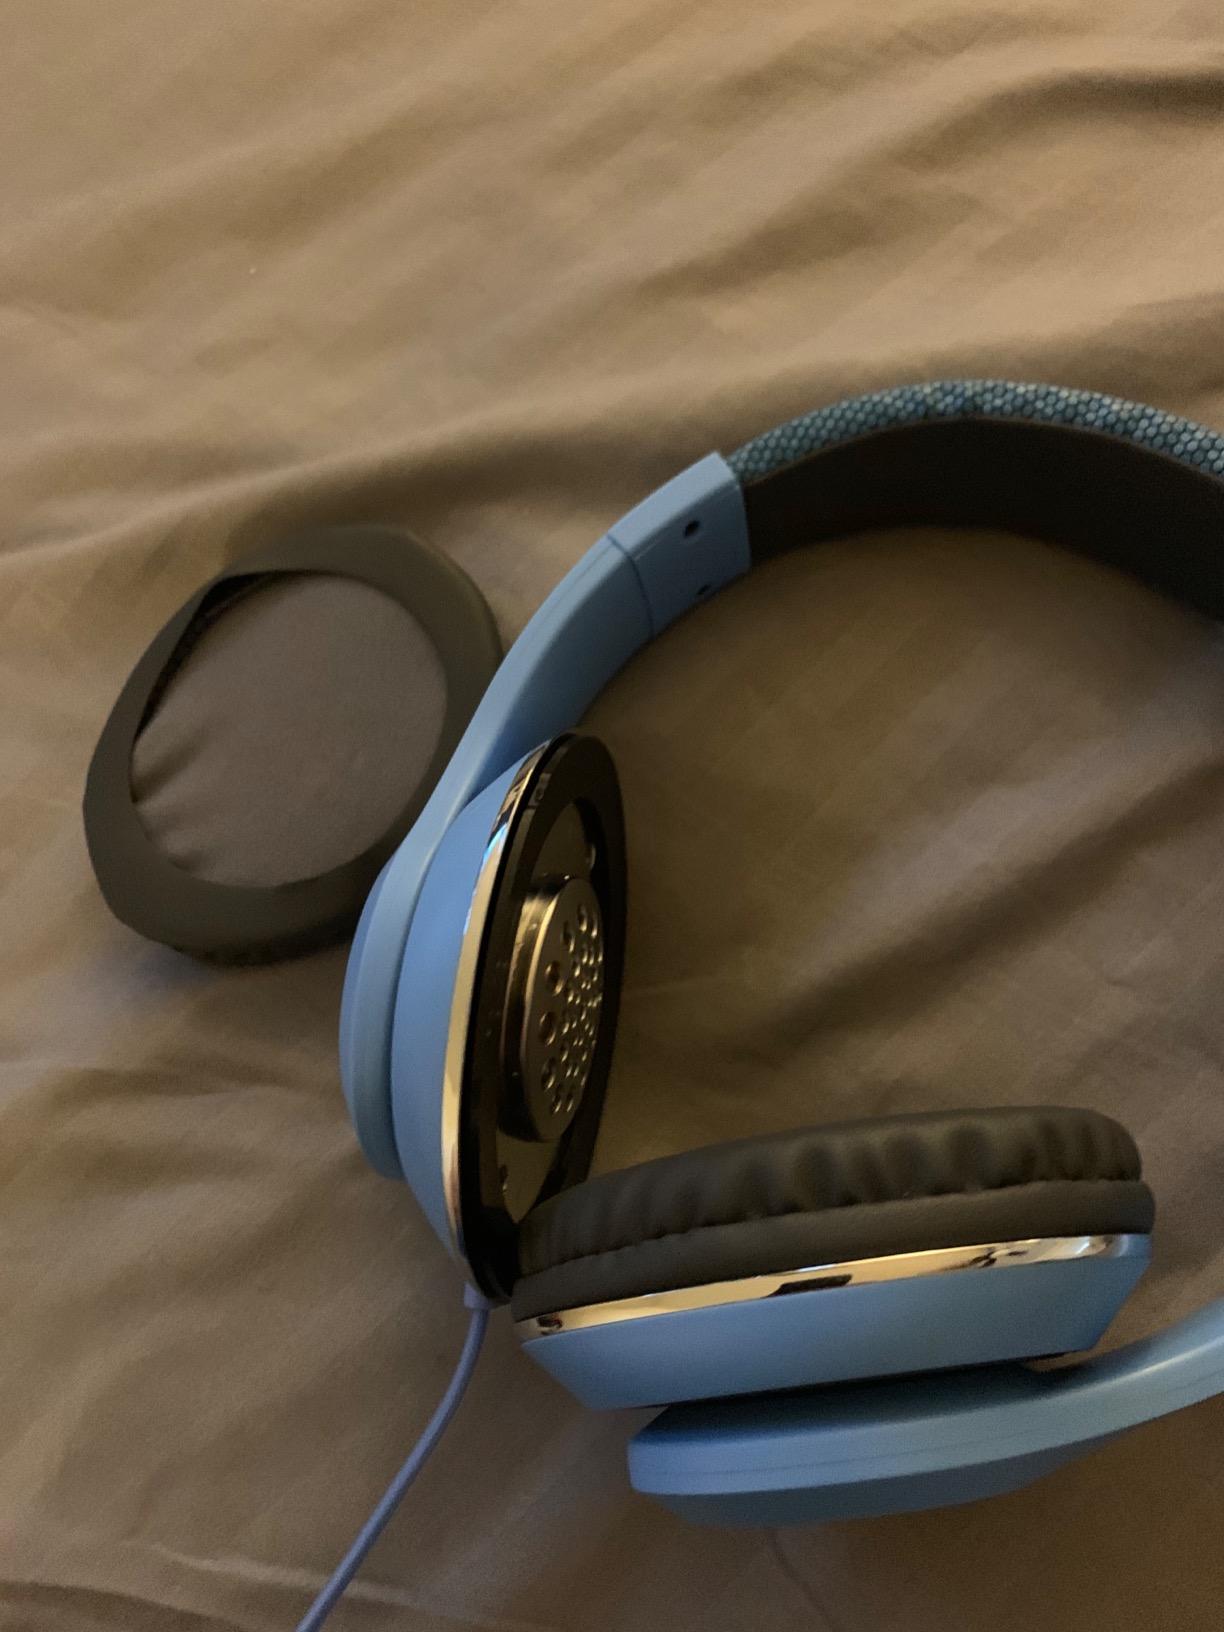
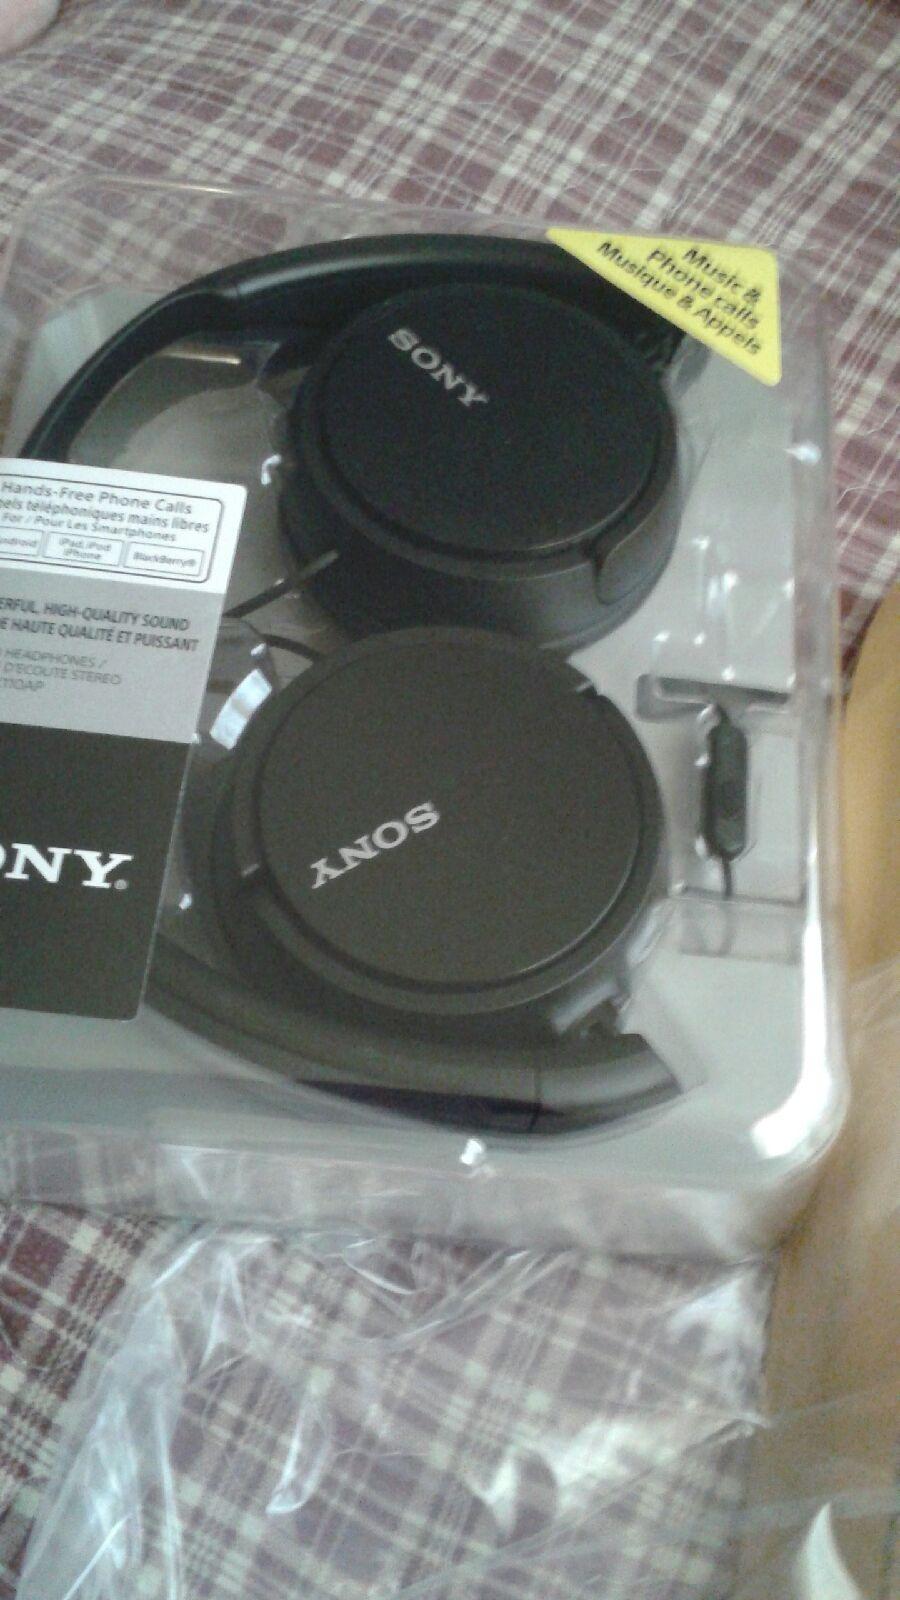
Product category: headphones
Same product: no